Ferrari F2002

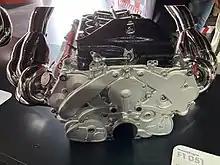
2002 Tipo 051

Other advancements on the car include the clutchless "direct-shift" technology within the gearbox, a new fluid traction control system to replace the previous 2001 traction control system and upright aerodynamically shaped periscopic exhaust outlets at the rear. The latter technology was incorporated both to use the hot exhaust gases for aerodynamic effect and to raise these gases higher and out the way of the rear suspension. On the previous occasions, Ferrari's non-chimneyed top exiting exhaust outlets had caused the rear suspension and other elements at the rear of the car to overheat or even melt when minor cracks occurred.